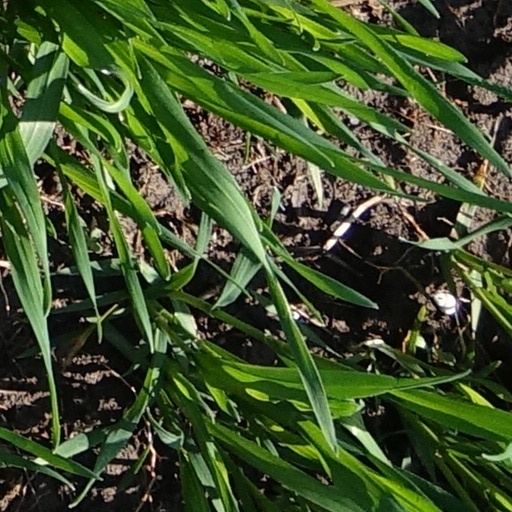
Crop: wheat